Period 2 element

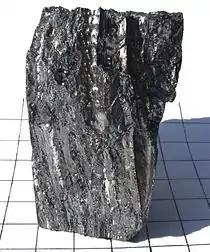
Large piece of beryllium

Beryllium (Be) is the chemical element with atomic number 4, occurring in the form of Be. At standard temperature and pressure, beryllium is a strong, steel-grey, light-weight, brittle, bivalent alkaline earth metal, with a density of 1.85 g⋅cm. It also has one of the highest melting points of all the light metals. Beryllium's most common isotope is Be, which contains 4 protons and 5 neutrons. It makes up almost 100% of all naturally occurring beryllium and is its only stable isotope; however other isotopes have been synthesised. In ionic compounds, beryllium loses its two valence electrons to form the cation, Be.